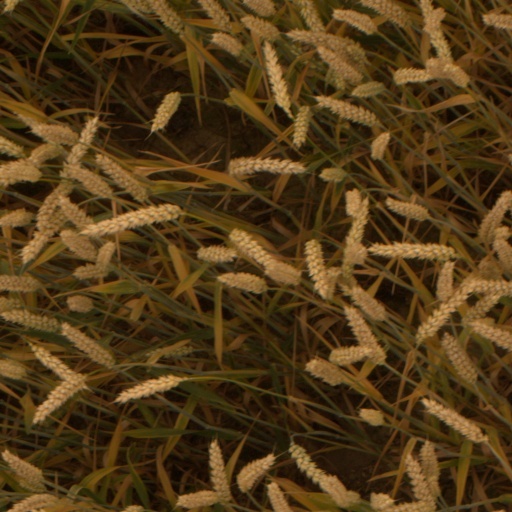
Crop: wheat